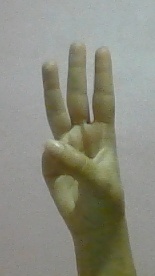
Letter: thaa